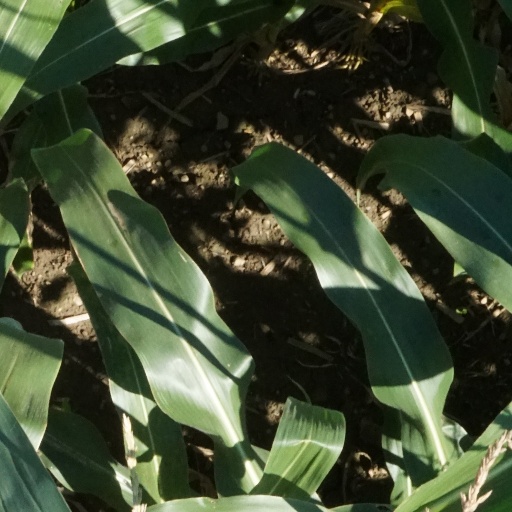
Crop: maize; corn